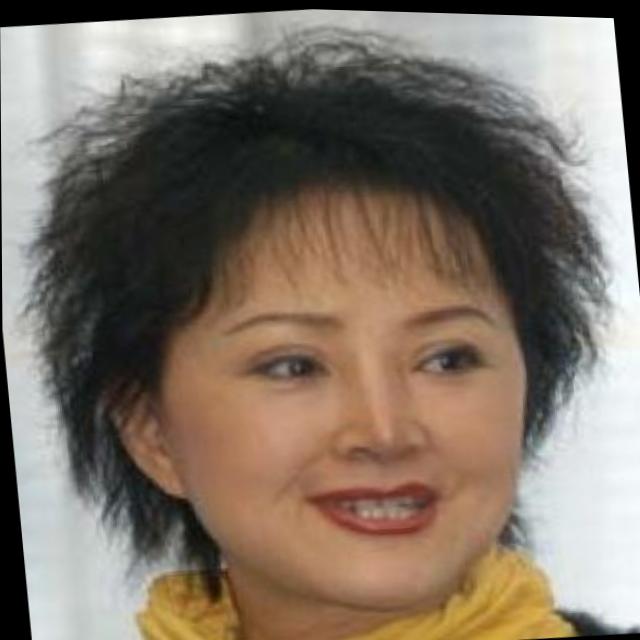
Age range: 45-64